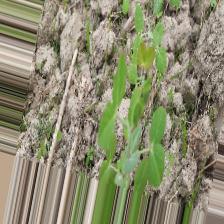
Label: Normal